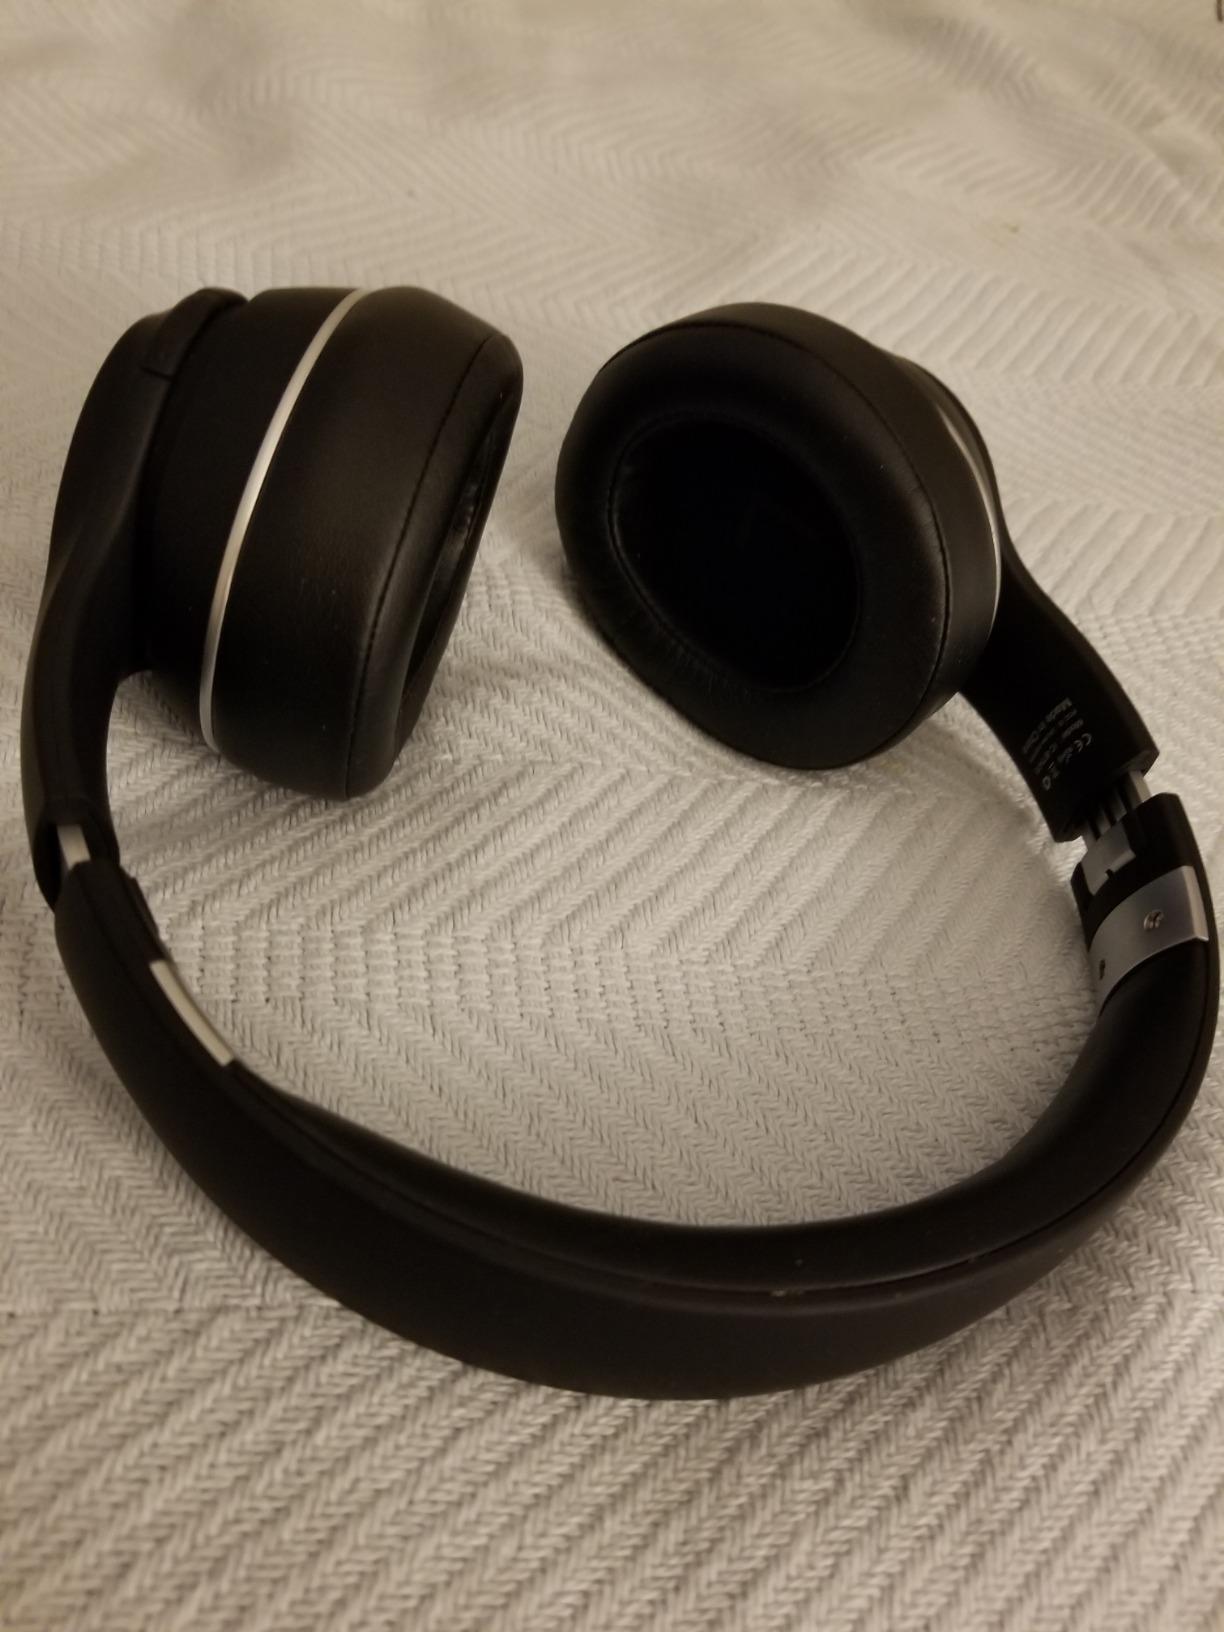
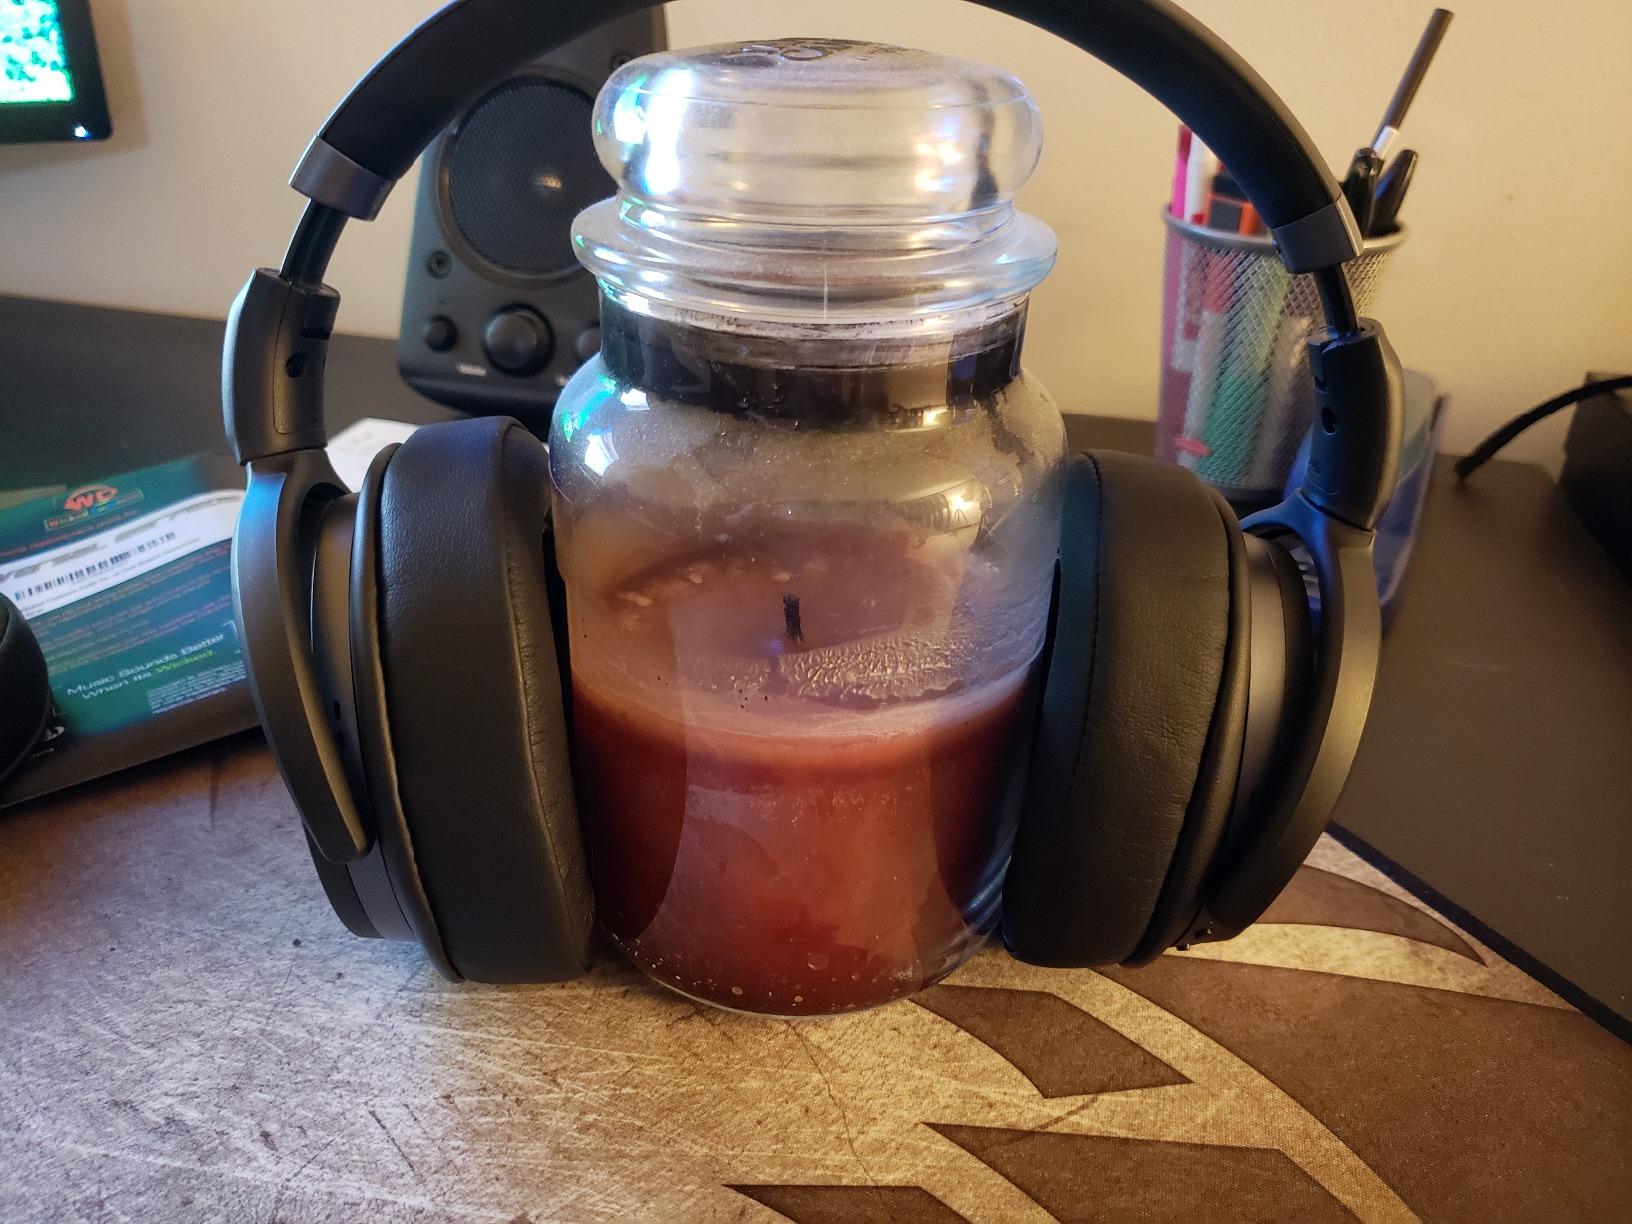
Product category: headphones
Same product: no